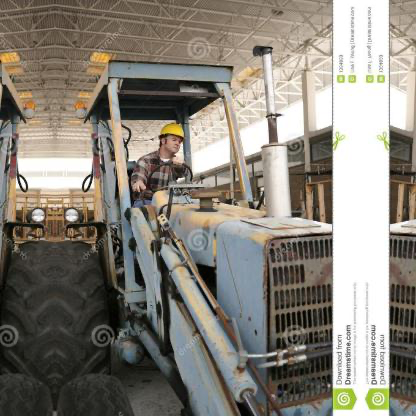
Objects in the image:
label: helmet